Nick Carter (environmentalist)

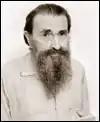

Nick Carter (died 2000) was a Zambian environmentalist.